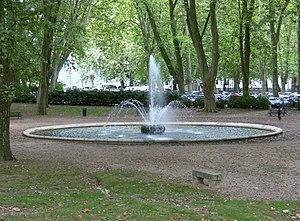
La fontaine de l'espace vert de Chamars, à Besançon (Doubs, France)
Chamars est un secteur situé à l'ouest du centre historique de Besançon, dont la quasi-totalité du site est occupée par le parking Chamars et par l'espace vert.
Besançon est riche des nombreuses fontaines et sculptures réparties dans différents quartiers de la ville. Aux sculptures décoratives et commémoratives s'ajoutent les fontaines dont les plus anciennes ont perdu leur rôle social pour devenir ornementales. Des cadrans solaires, fresques et trompe-l'œil décorent aujourd'hui façades et fenêtres.
La ville de Besançon compte de nombreuses fontaines publiques, dont une majorité comporte un intérêt patrimonial et artistique conséquent. Monumentales, plus modestes, ou atypiques, elles se concentrent principalement au cœur et autour de la Boucle et de Battant, correspondant aux quartiers historiques et touristiques. Initialement allouées à la desserte populaire de l'eau avec beaucoup de structures anciennes encore bien conservées aujourd'hui, elles ont évolué à l'époque contemporaine en ayant désormais un caractère presque strictement ornemental. Si la plupart ont été distinguées par le ministère de la Culture en étant classées et que d'autres sont devenues des symboles emblématiques de la Cité à l'instar de la fontaine place de la Révolution ou plus ludiques comme celle de la promenade Chamars, toutes forment une partie majeure de la richesse architecturale et de l'identité locale. Ainsi les fontaines, par leur multitude et leur beauté additionné à la topographie, ont donné à la capitale comtoise son surnom de petite Rome.